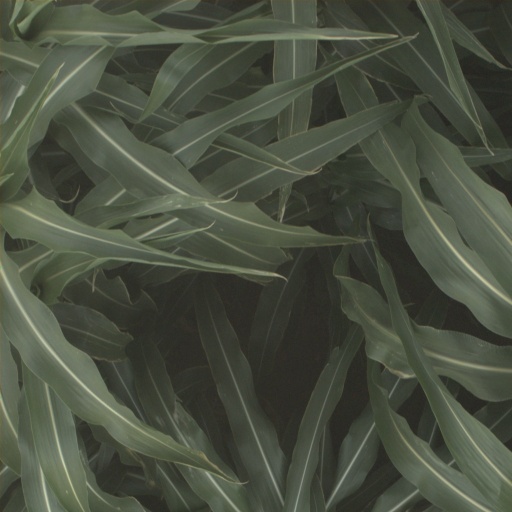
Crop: sorghum